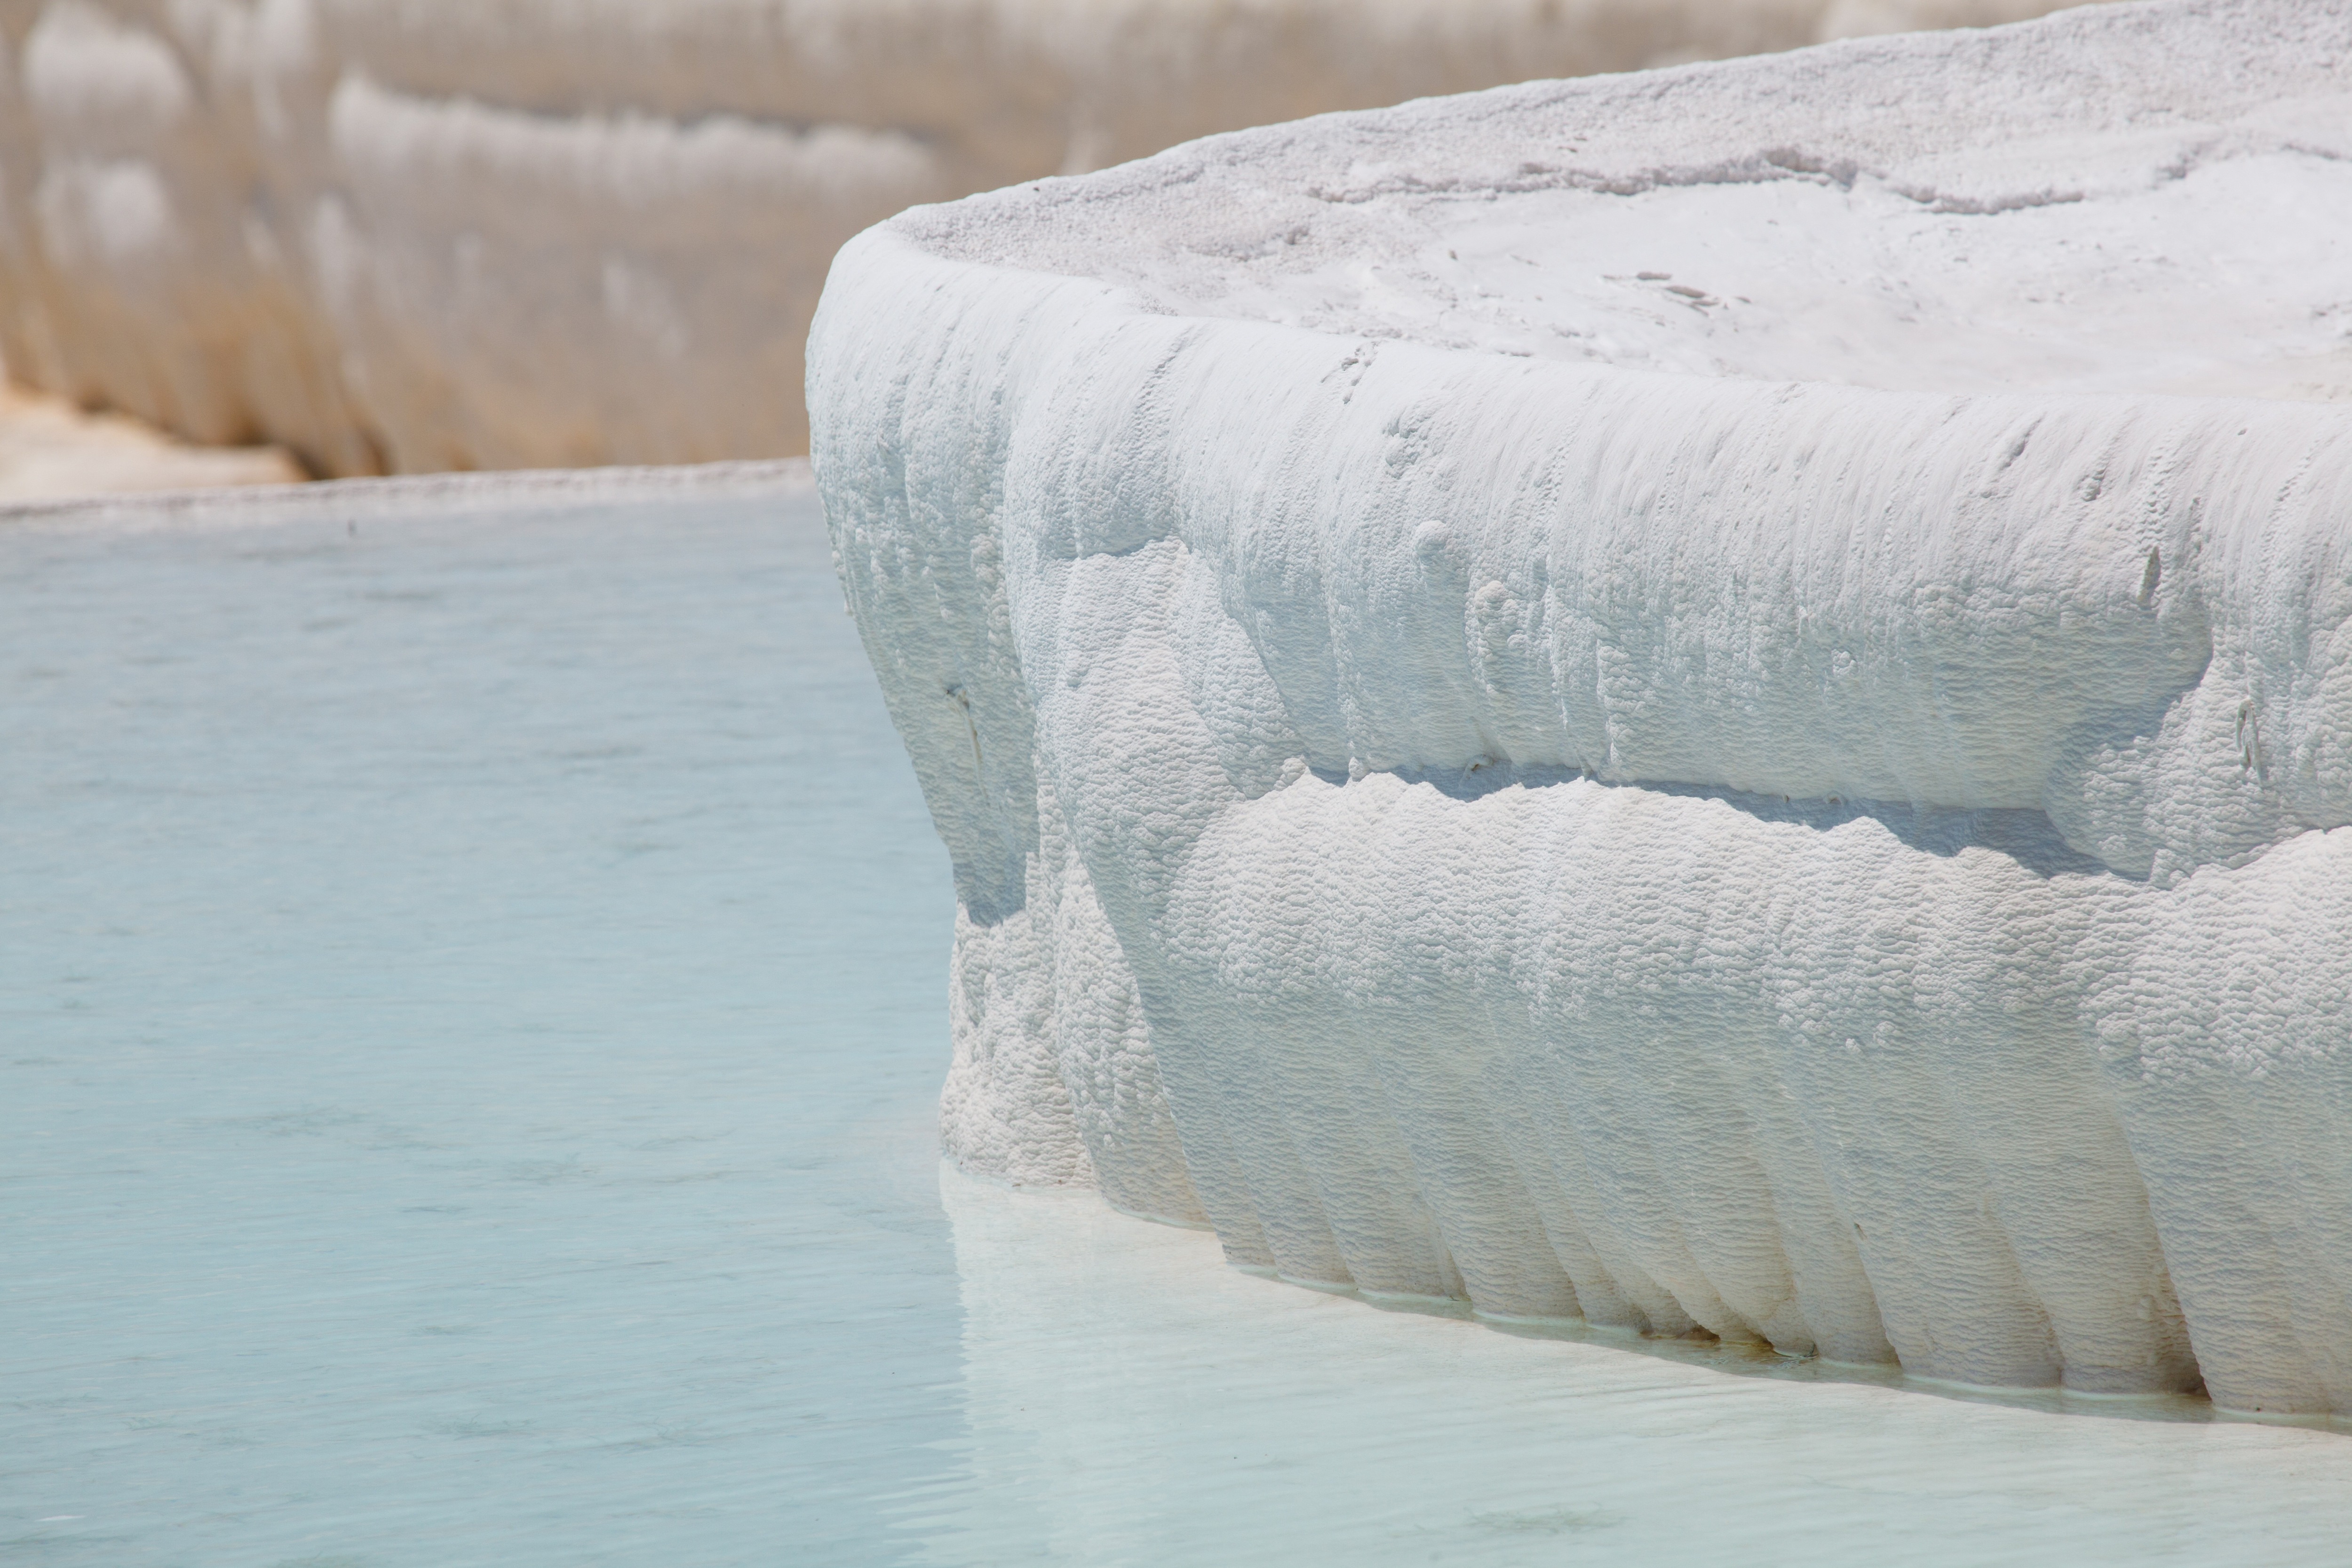
landscape, water, nature, rock, snow, winter, pool, ice, natural, ancient, landmark, material, terrace, geology, badlands, turkey, calcium, limestone, famous, unesco, geological, thermal, mineral, freezing, turkish